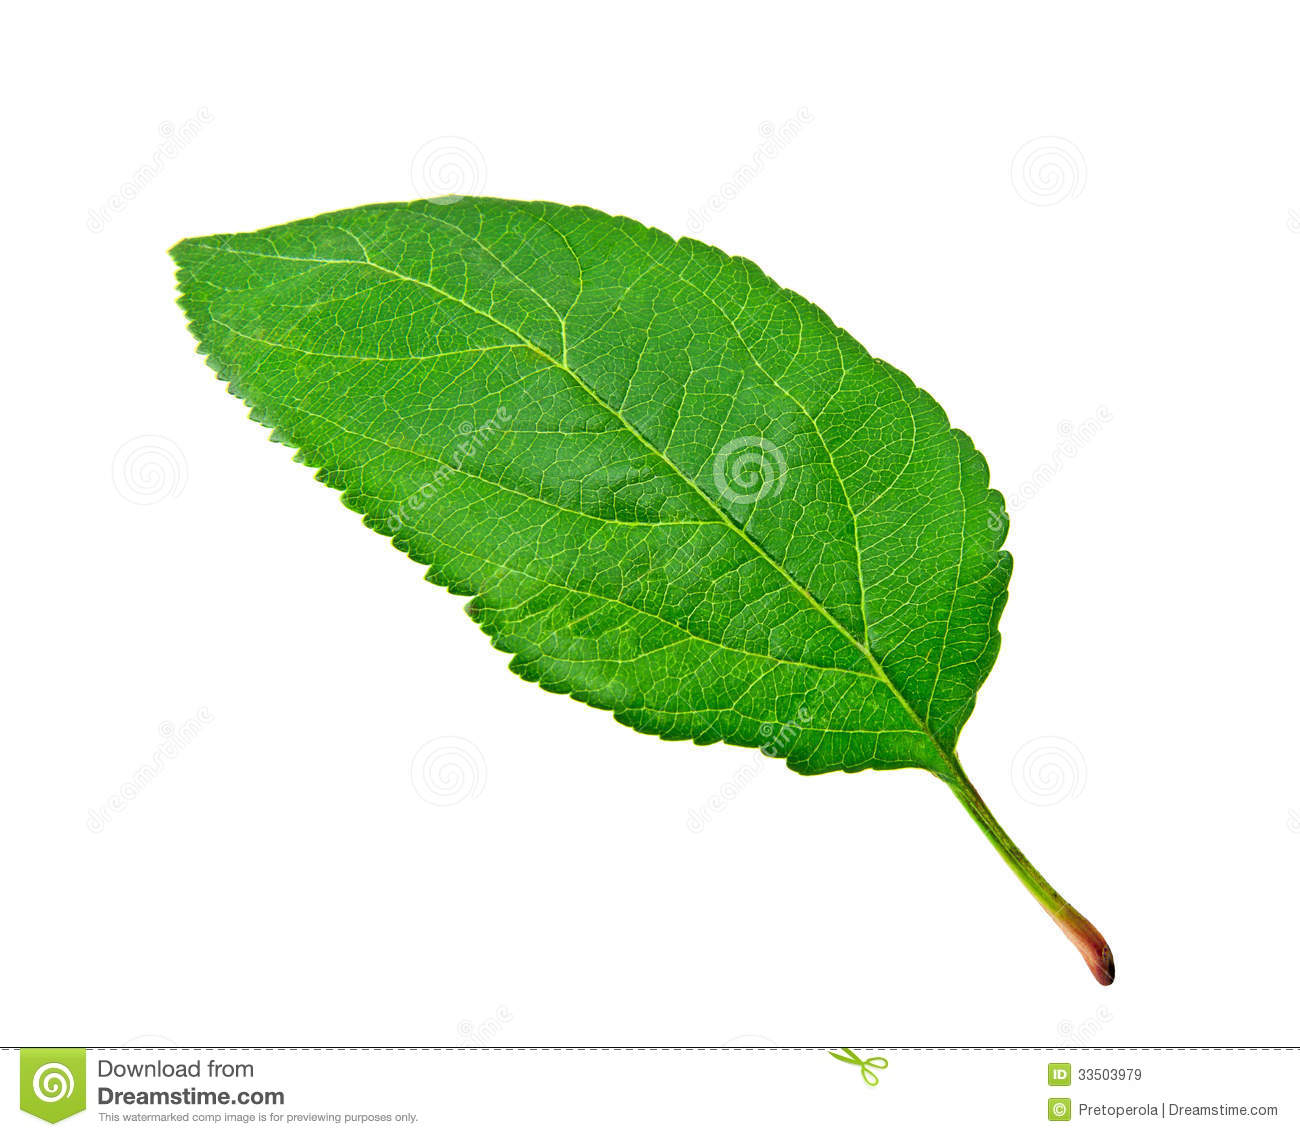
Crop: apple
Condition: healthy